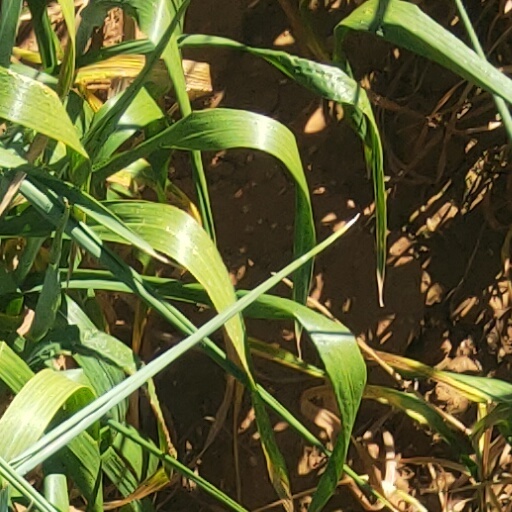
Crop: wheat